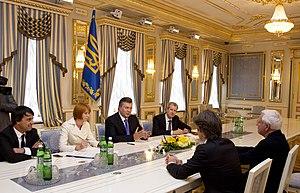
Walid Harfouch, le président ukrainien Viktor Ianoukovitch, Pier Luigi Malesani (Président du Conseil de Surveillance d'Euronews) et Michael Peters (PDG d'Euronews)Español: Walid Harfouch, el presidente ucraniano, Viktor Yanukovich, Pier Luigi Malesani (Presidente del Consejo de Vigilancia de Euronews) y Michael Peters (CEO de Euronews)Italiano: Walid Harfouch, il presidente ucraino Viktor Yanukovich, Pier Luigi Malesani (Presidente del Consiglio di Sorveglianza di Euronews) e Michael Peters (CEO di Euronews)العربية: وليد حرفوش، الرئيس الأوكراني فيكتور يانوكوفيتش، بيير لويجي ماليساني / رئيس مجلس الإشراف على يورونيوز / و مايكل بيترز / الرئيس التنفيذي ليورونيوز /